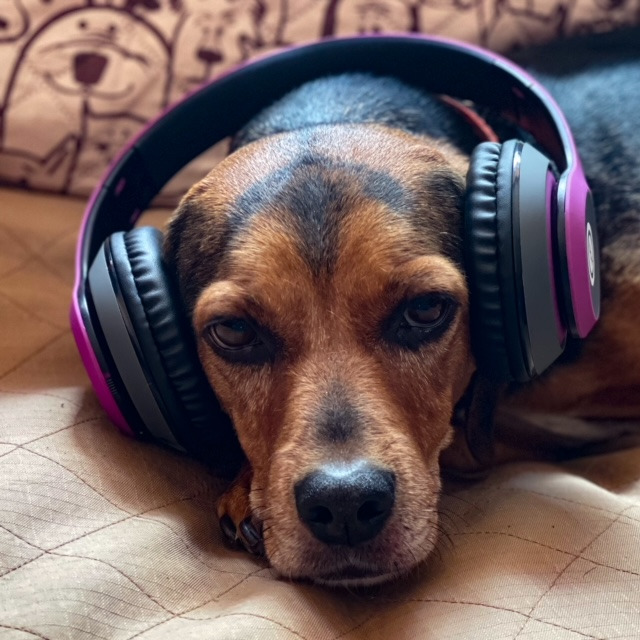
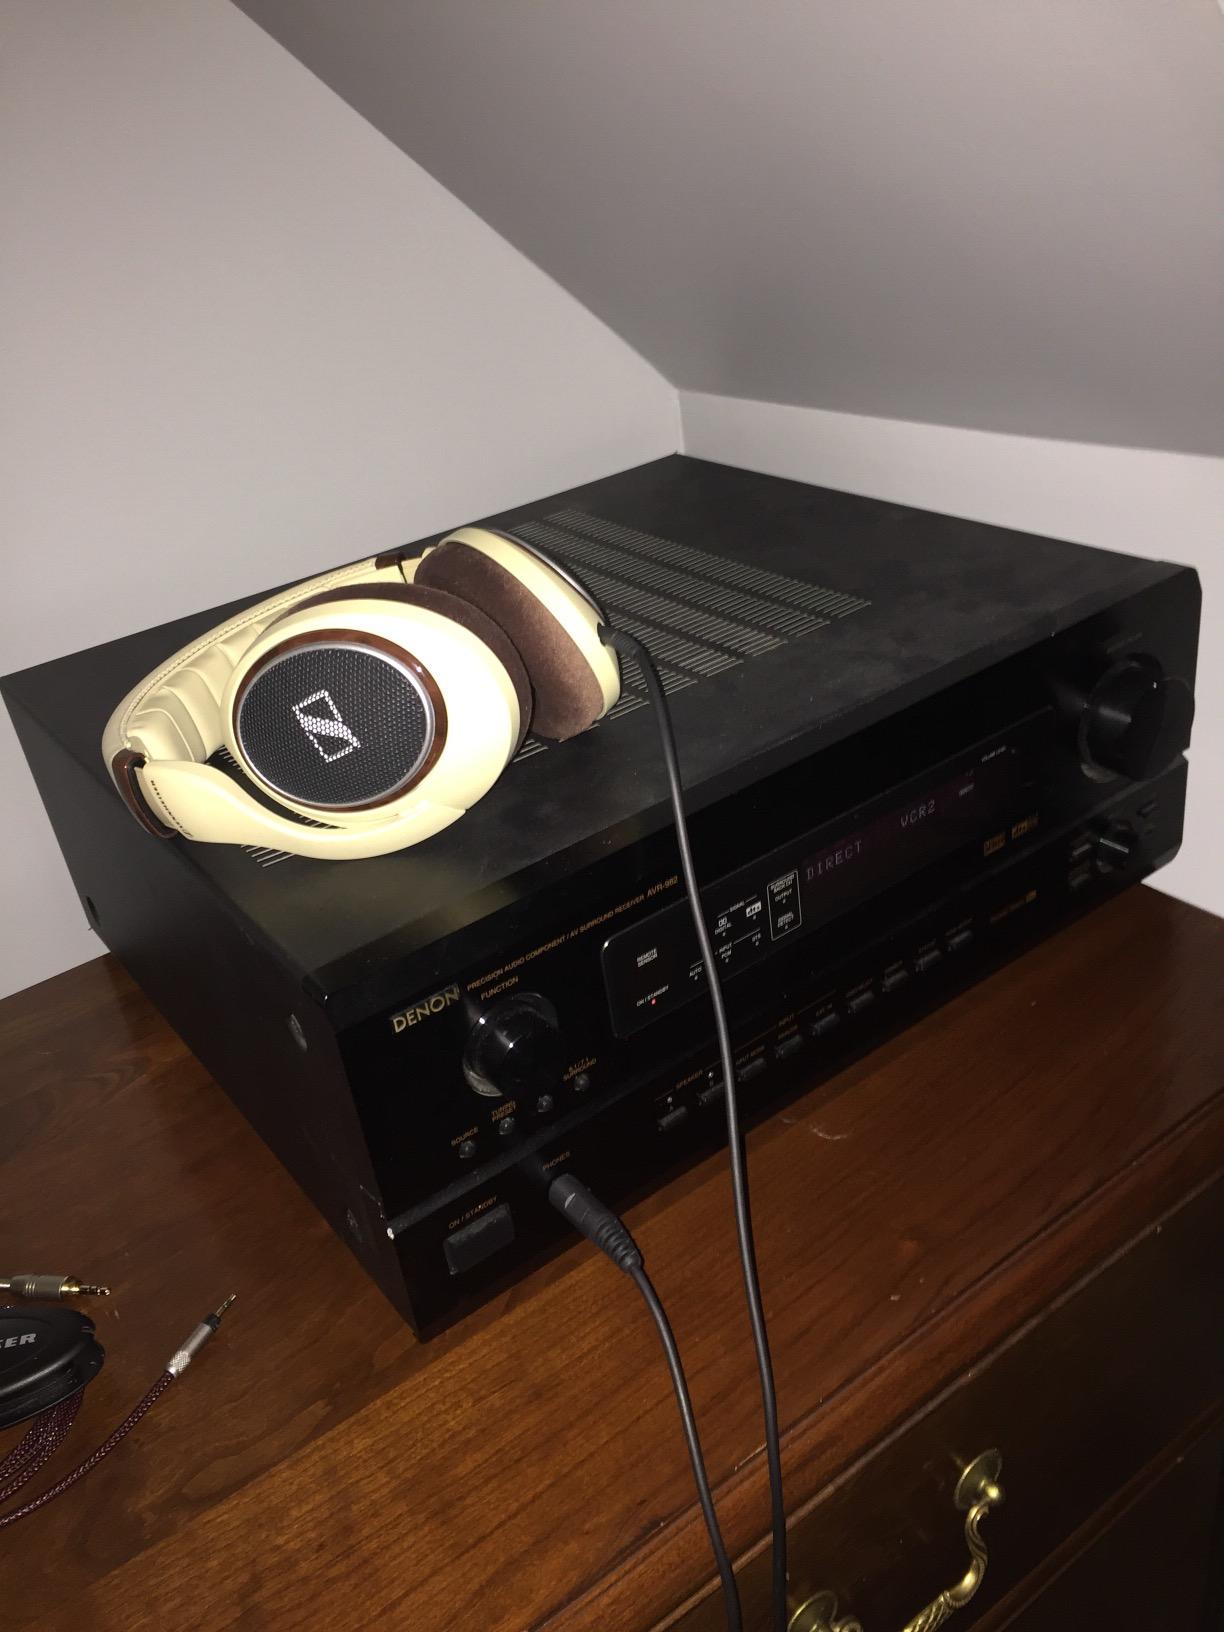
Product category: headphones
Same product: no